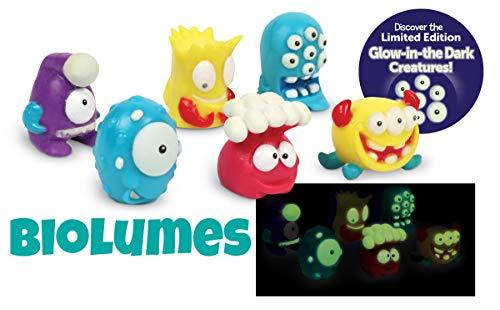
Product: Learning Resources Beaker Creatures Series 3, Science Exploration, STEM Toy, 6-Pack of Pods, Ages 5+
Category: Toys & Games | Learning & Education
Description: DISCOVER 36 new collectible Beaker Creatures from 5 families.
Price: $28.99
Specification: ProductDimensions:8.5x2.5x6inches|ItemWeight:1.19pounds|ShippingWeight:1.26pounds(Viewshippingratesandpolicies)|ASIN:B07P5P4FT8|Itemmodelnumber:LER3831|Manufacturerrecommendedage:5-10years